Obusuma Station

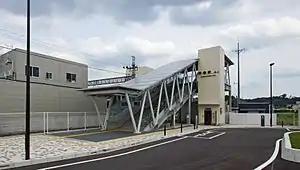
The west side of the station in June 2017

is a passenger railway station in the town of Yorii, Saitama, Japan, operated by the private railway operator Tōbu Railway.